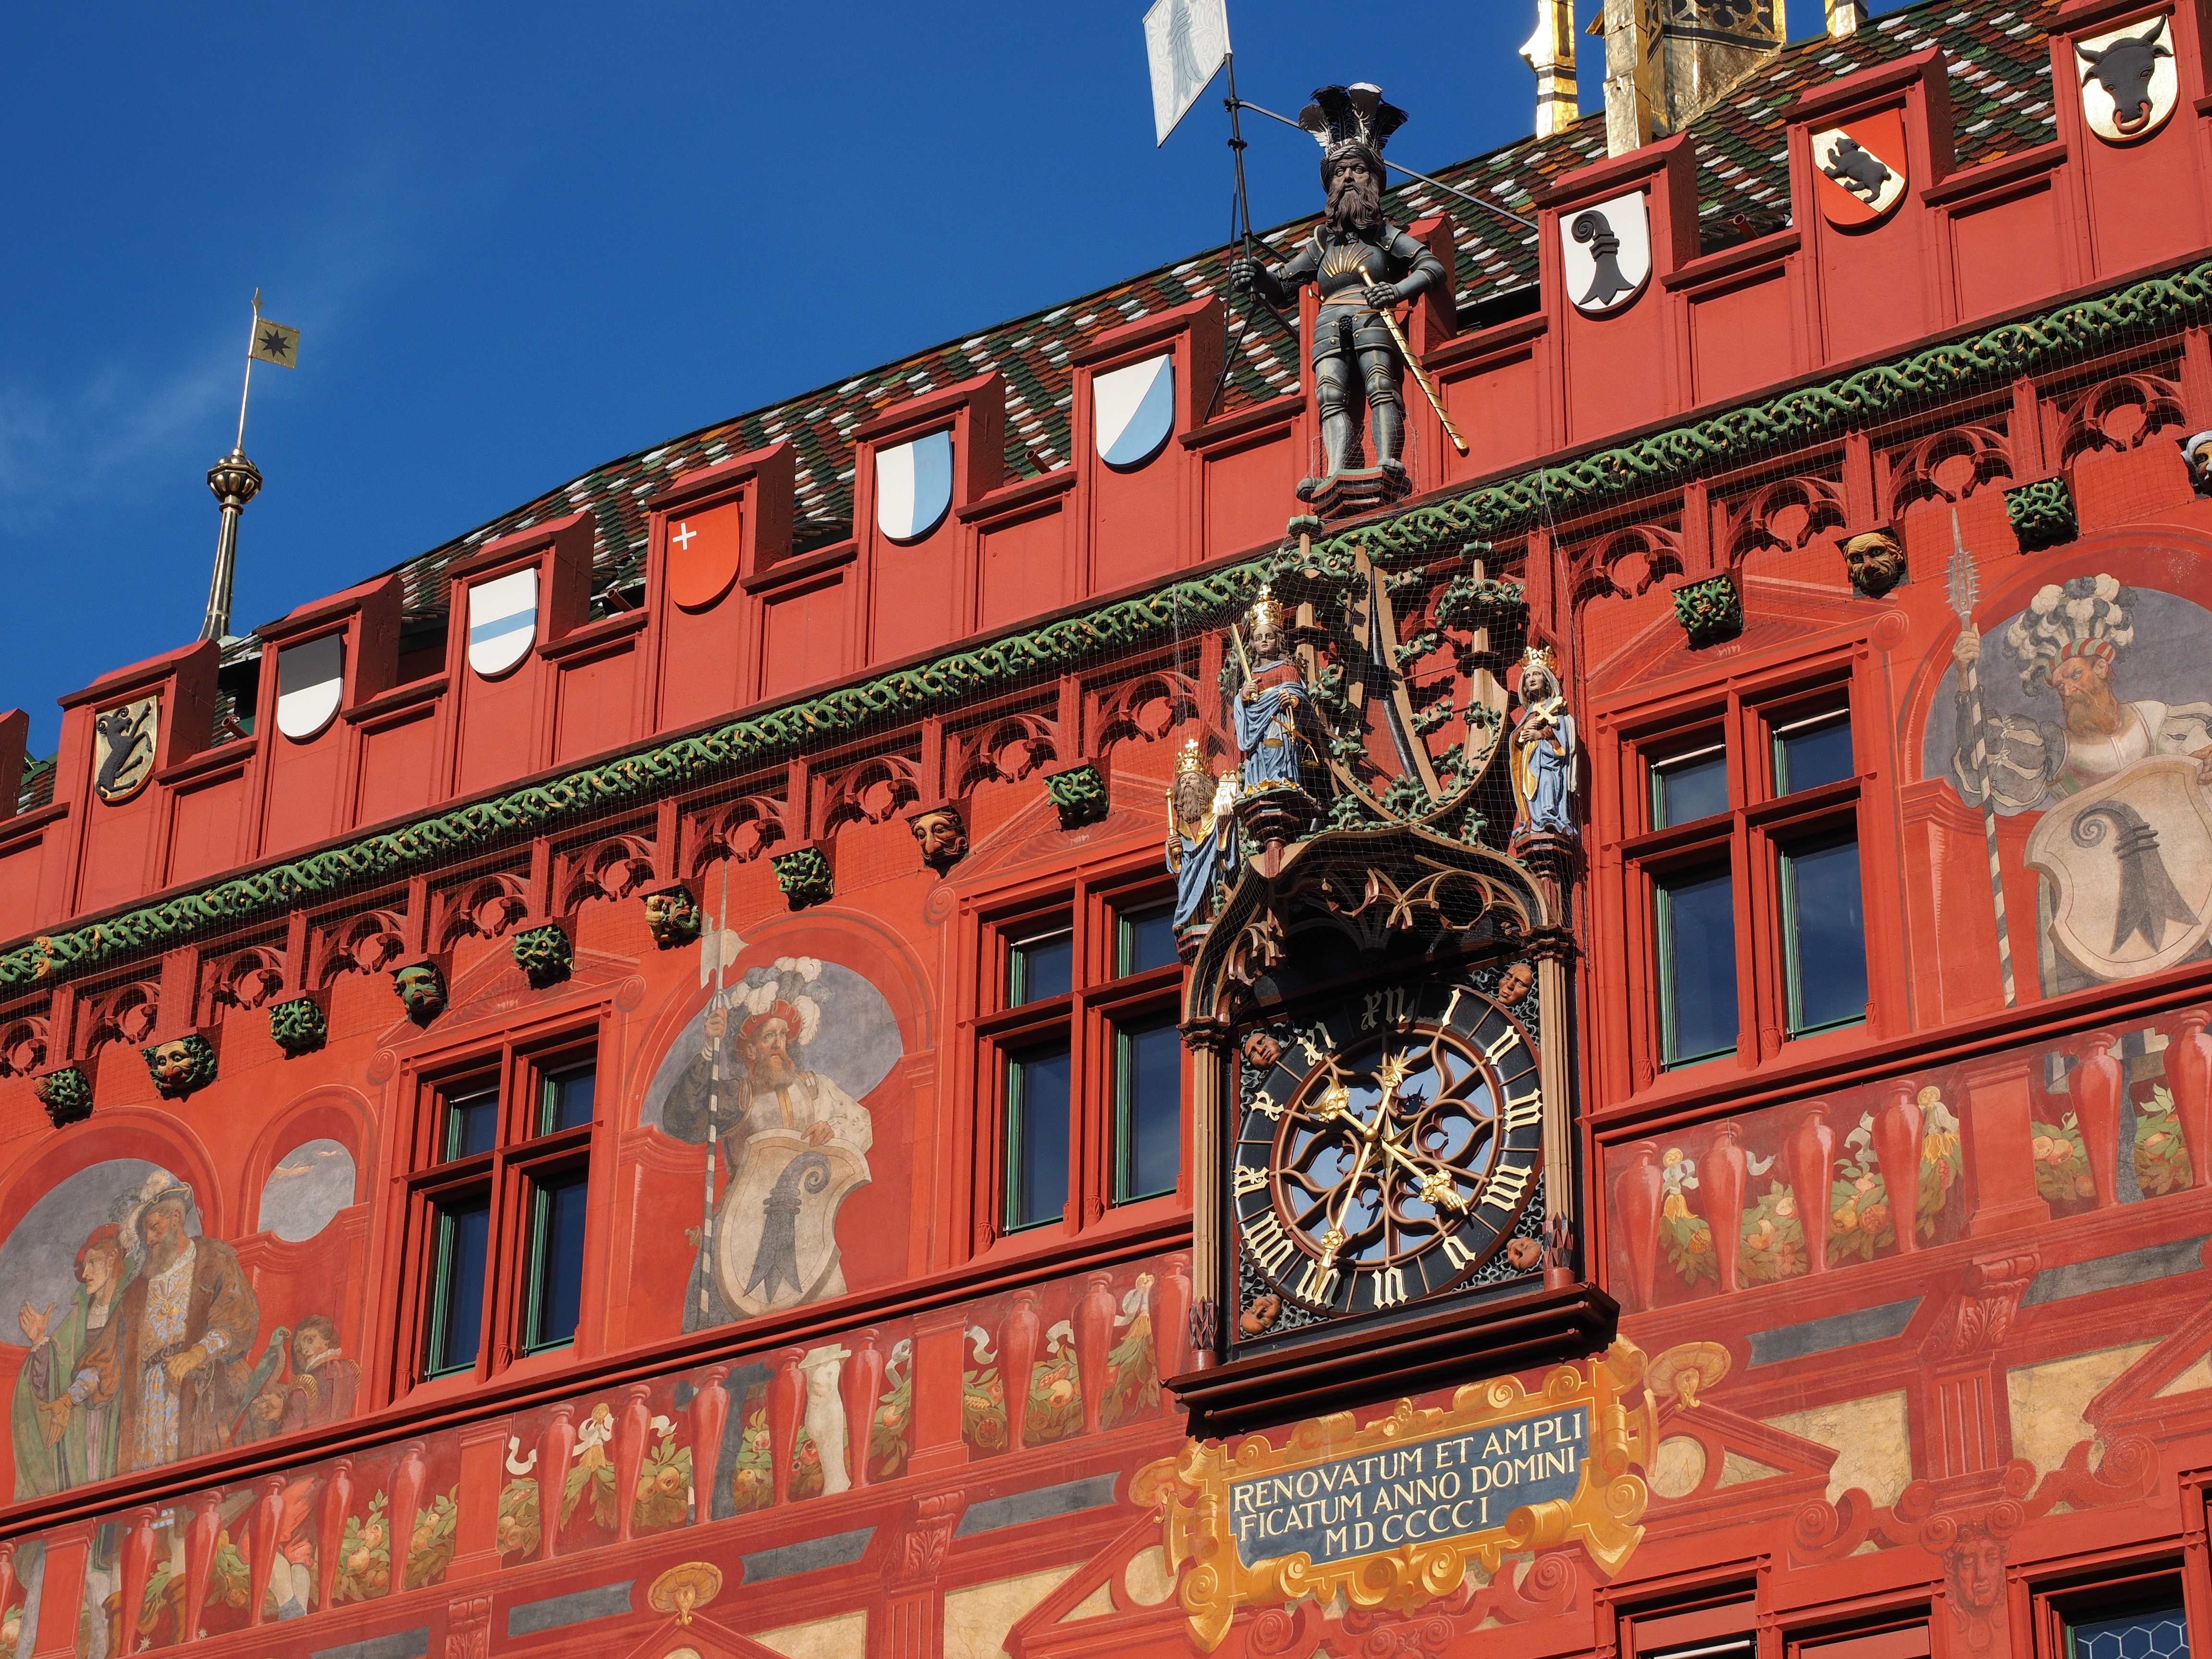
architecture, building, downtown, red, landmark, facade, exterior, tourism, basel, town hall, sand stone, urban area, representative building, basel city hall, basler marketplace, looking facade